Video game developer

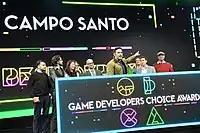
A group of game developers accepts a game developers' award.

A video game developer is a software developer specializing in video game development – the process and related disciplines of creating video games. A game developer can range from one person who undertakes all tasks to a large business with employee responsibilities split between individual disciplines, such as programmers, designers, artists, etc. Most game development companies have video game publisher financial and usually marketing support. Self-funded developers are known as independent or indie developers and usually make indie games.